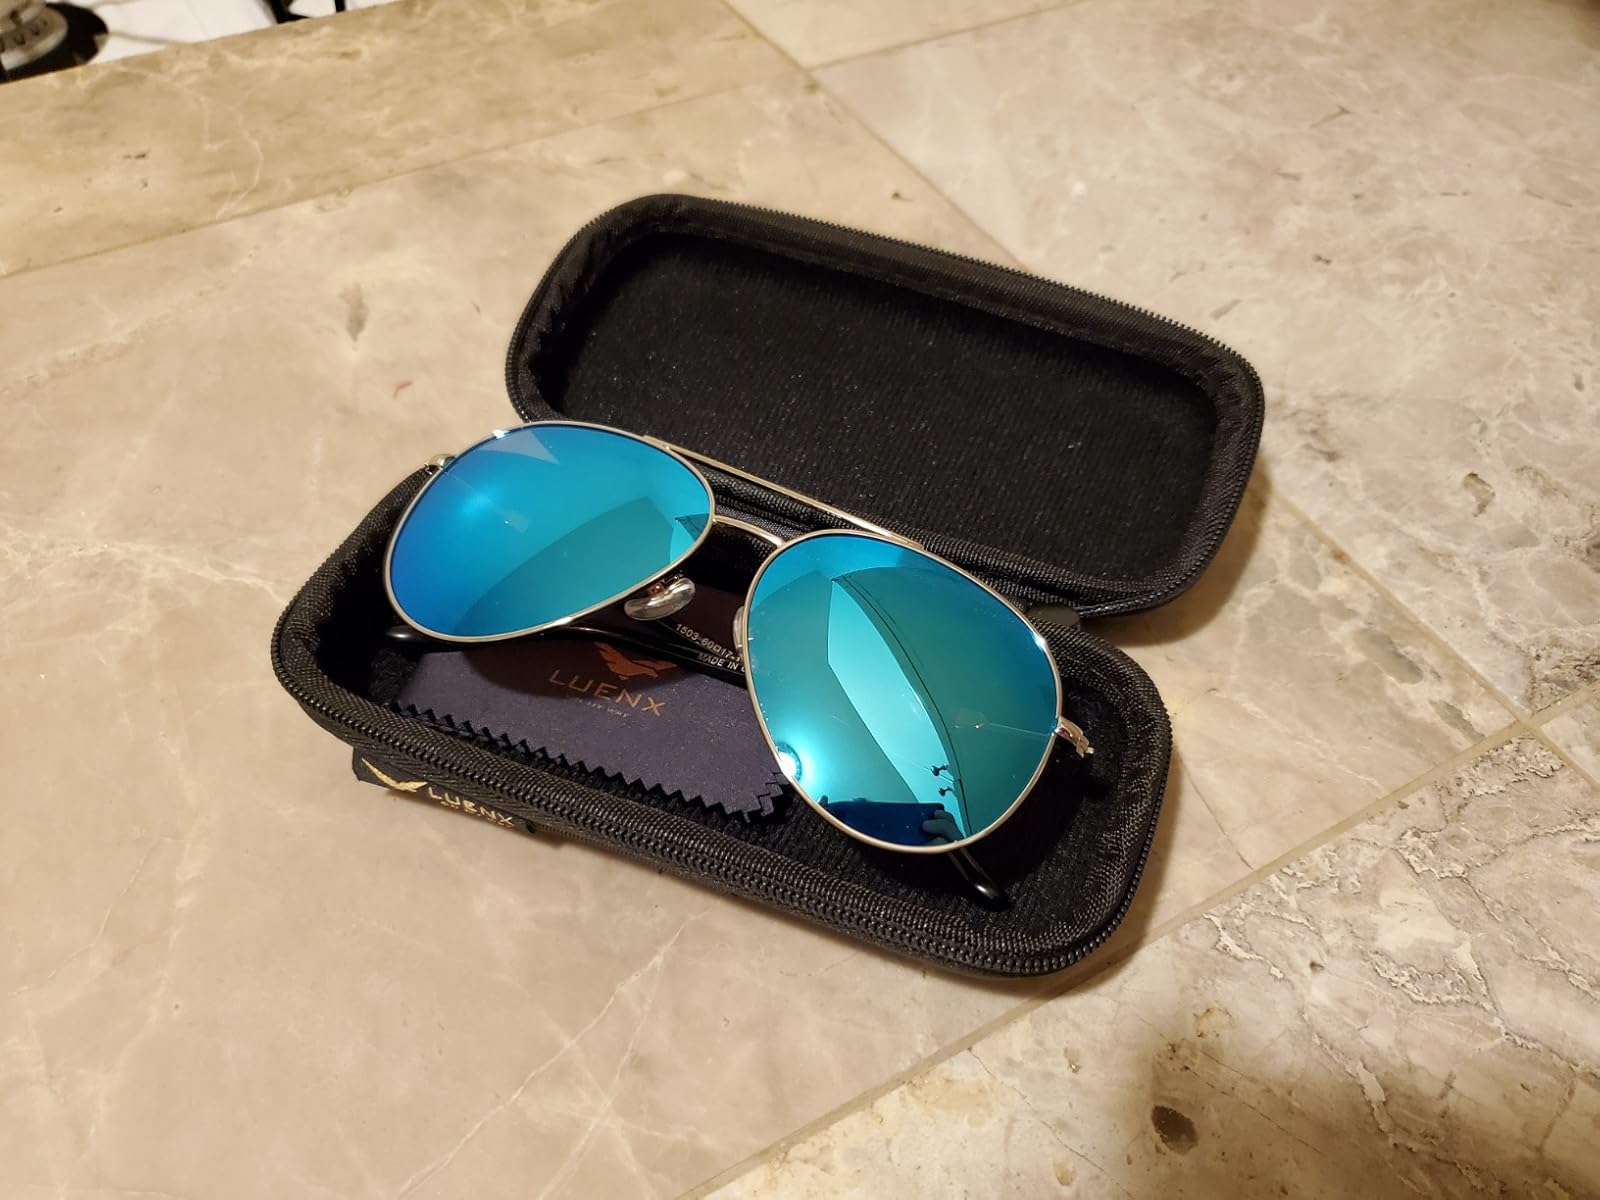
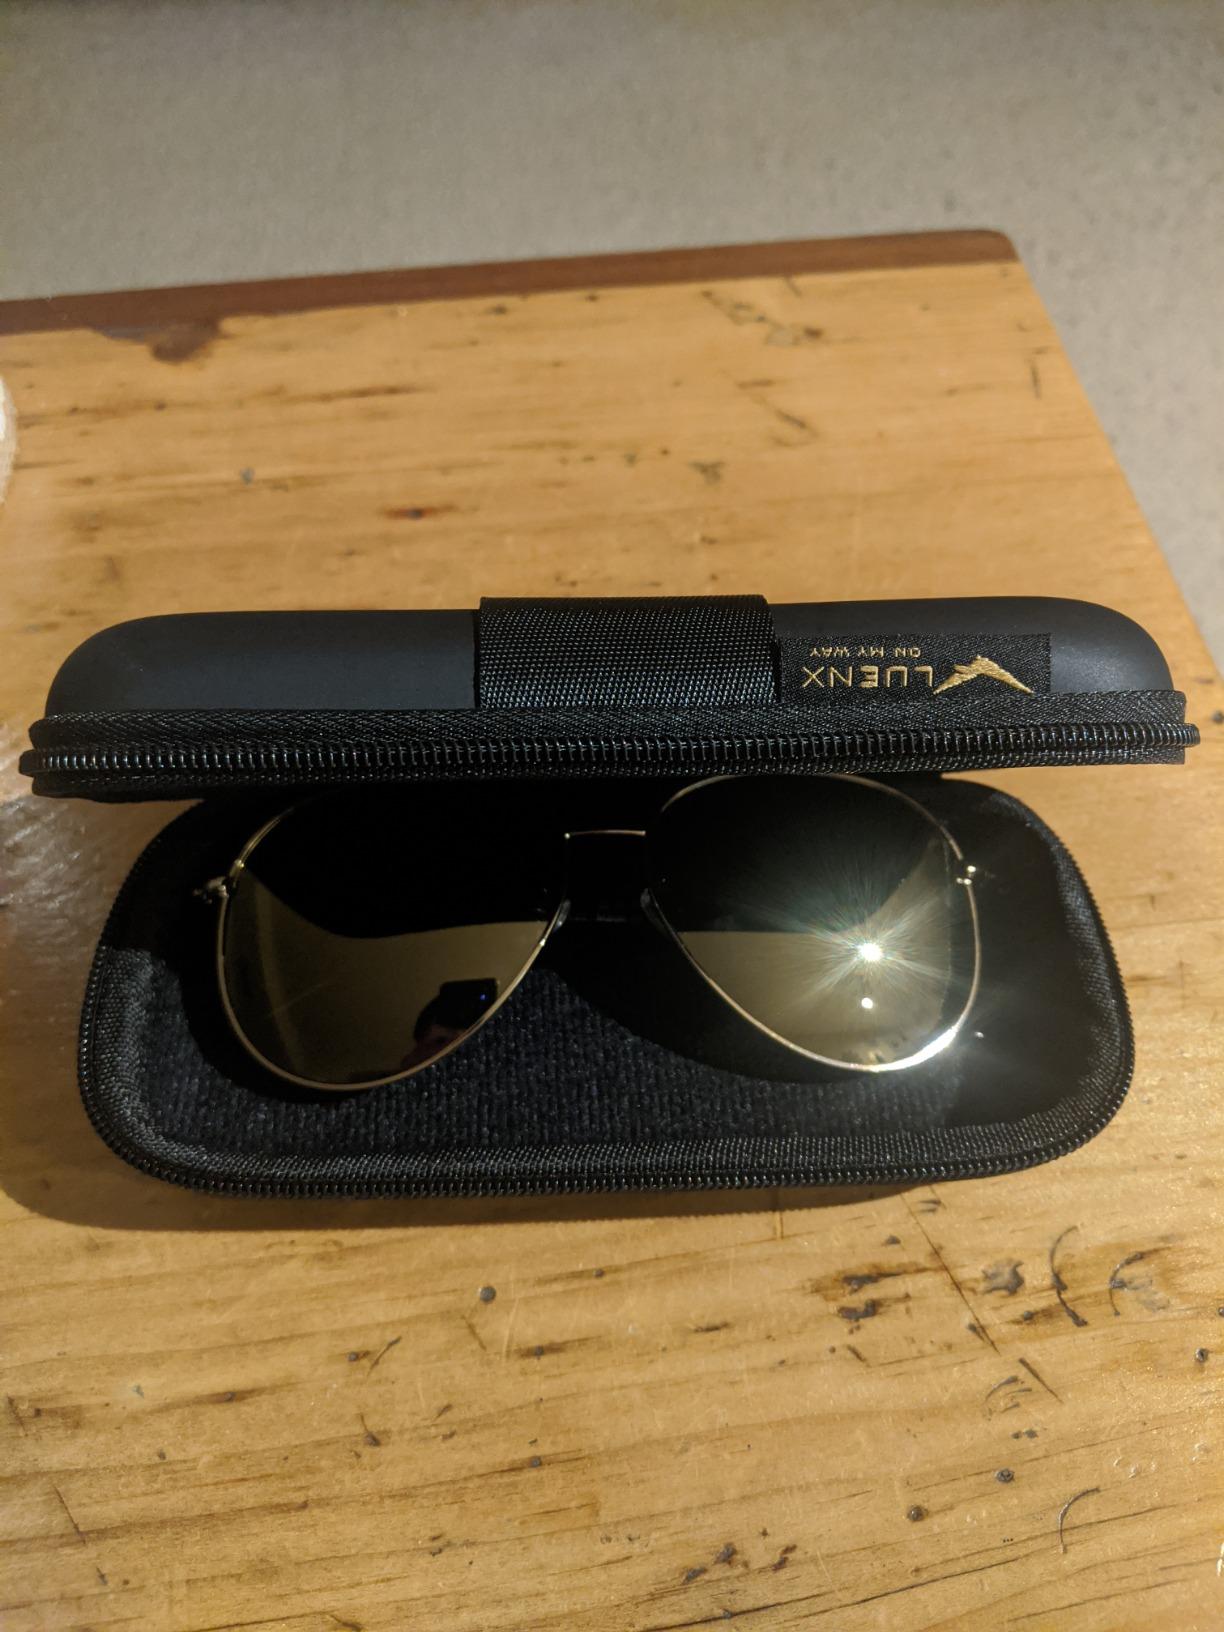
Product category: accessories_sunglasses
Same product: no